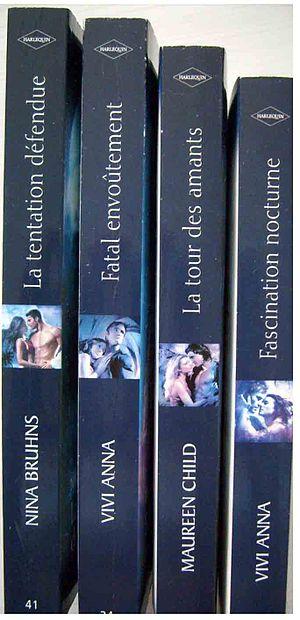
Lot de romans de la collection Nocturne des éditions Harlequin
Harlequin Enterprises est une maison d'édition fondée en 1949 à Toronto au Canada et spécialisée dans les romans d'amour. Publiés dans plus de 110 pays et en 31 langues, les romans Harlequin se sont implantés en France en 1978. Situées à Paris, les Éditions Harlequin, appartiennent pour moitié au groupe Hachette Livre.